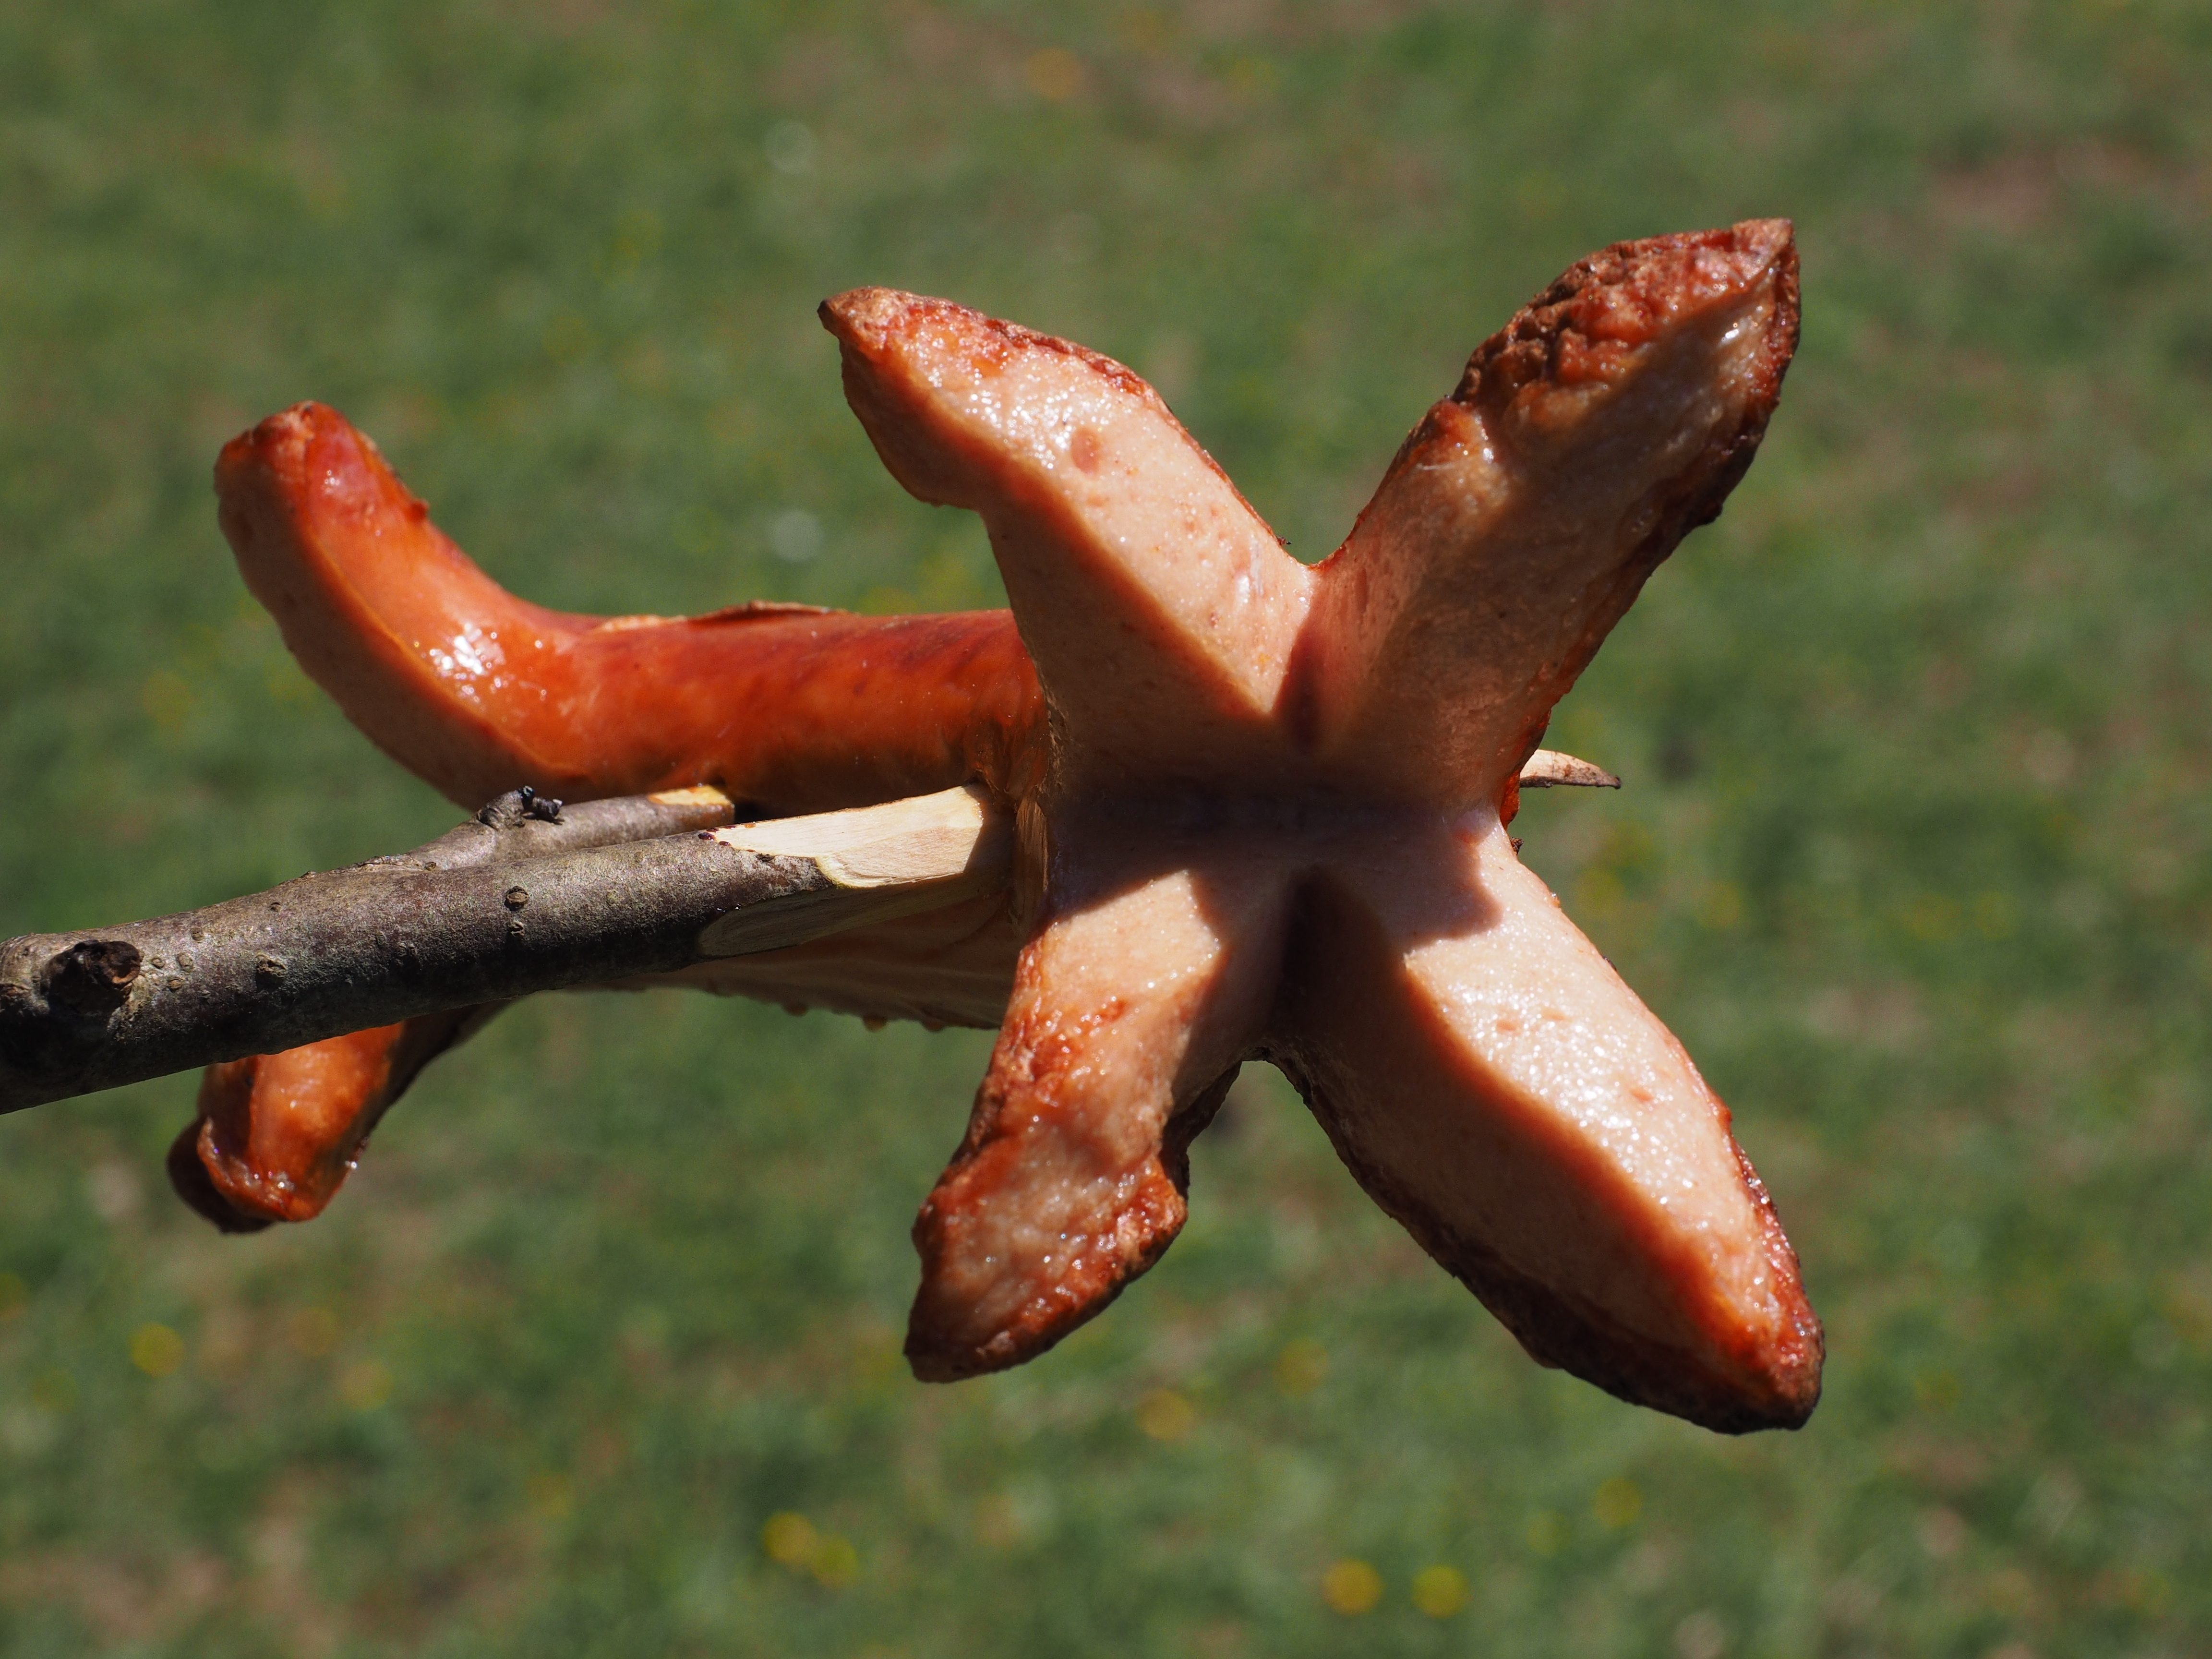
nature, branch, leaf, flower, red, fire, eat, flora, meat, barbecue, delicious, heat, fauna, starfish, invertebrate, grill, sausage, close up, fry, bratwurst, embers, macro photography, grilling, echinoderm, grill sausage, sizzle, marine invertebrates, little ears